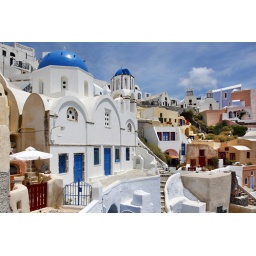
Blue dome churches with blue doors and white siding in the village of Oia in Santorini, Greece